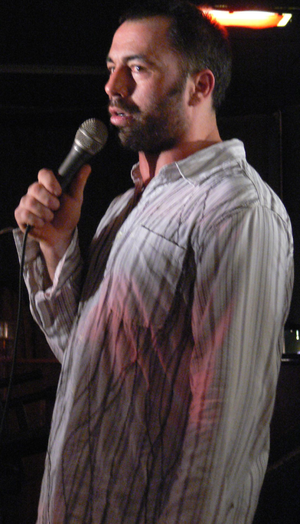
Joe Rogan
Joe Rogan, 2007
Joseph James Rogan, kendt som Joe Rogan, er en amerikansk standupkomiker, tv-vært, kommentator og skuespiller. Han er mest kendt i Danmark for at have været tv-vært på Fear Factor, som blev sendt på TV3. Rogan har også haft en rolle i tv-serien NewsRadio. Joe Rogan er også kommentator for den amerikanske MMA-organisation Ultimate Fighting Championship. Han er også en kendt cannabisfortaler og medvirker i pro-cannabis dokumentaren The Union fra 2007.